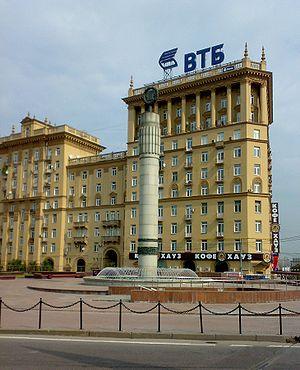
L'architecture stalinienne, ou style impérial stalinien, classicisme stalinien, ou encore gothique stalinien, sont les noms donnés à l'architecture de l'Union soviétique entre 1933, quand les esquisses de Boris Iofane pour le palais des Soviets furent officiellement approuvées, et 1955, quand Nikita Khrouchtchev condamna les « excès » des décennies passées et dissolut l'Académie soviétique d'architecture.
Moscou est la capitale de la Russie et compte environ douze millions six cent mille habitants intra muros sur une superficie de 2 510 km² ce qui en fait la ville la plus peuplée à la fois du pays et d'Europe. Sur le plan administratif Moscou fait partie du district fédéral central et a le statut de ville d'importance fédérale qui lui donne le même niveau d'autonomie que les autres sujets de la Russie. Elle est quasiment enclavée dans l'oblast de Moscou, mais en est administrativement indépendante. Ses habitants sont les Moscovites. Moscou se situe dans la partie européenne de la Russie au milieu d'une région de plaine. Sa latitude élevée lui vaut un climat froid et continental. Le Kremlin, son cœur historique, est édifié sur une colline qui domine la rive gauche de la rivière Moskova.